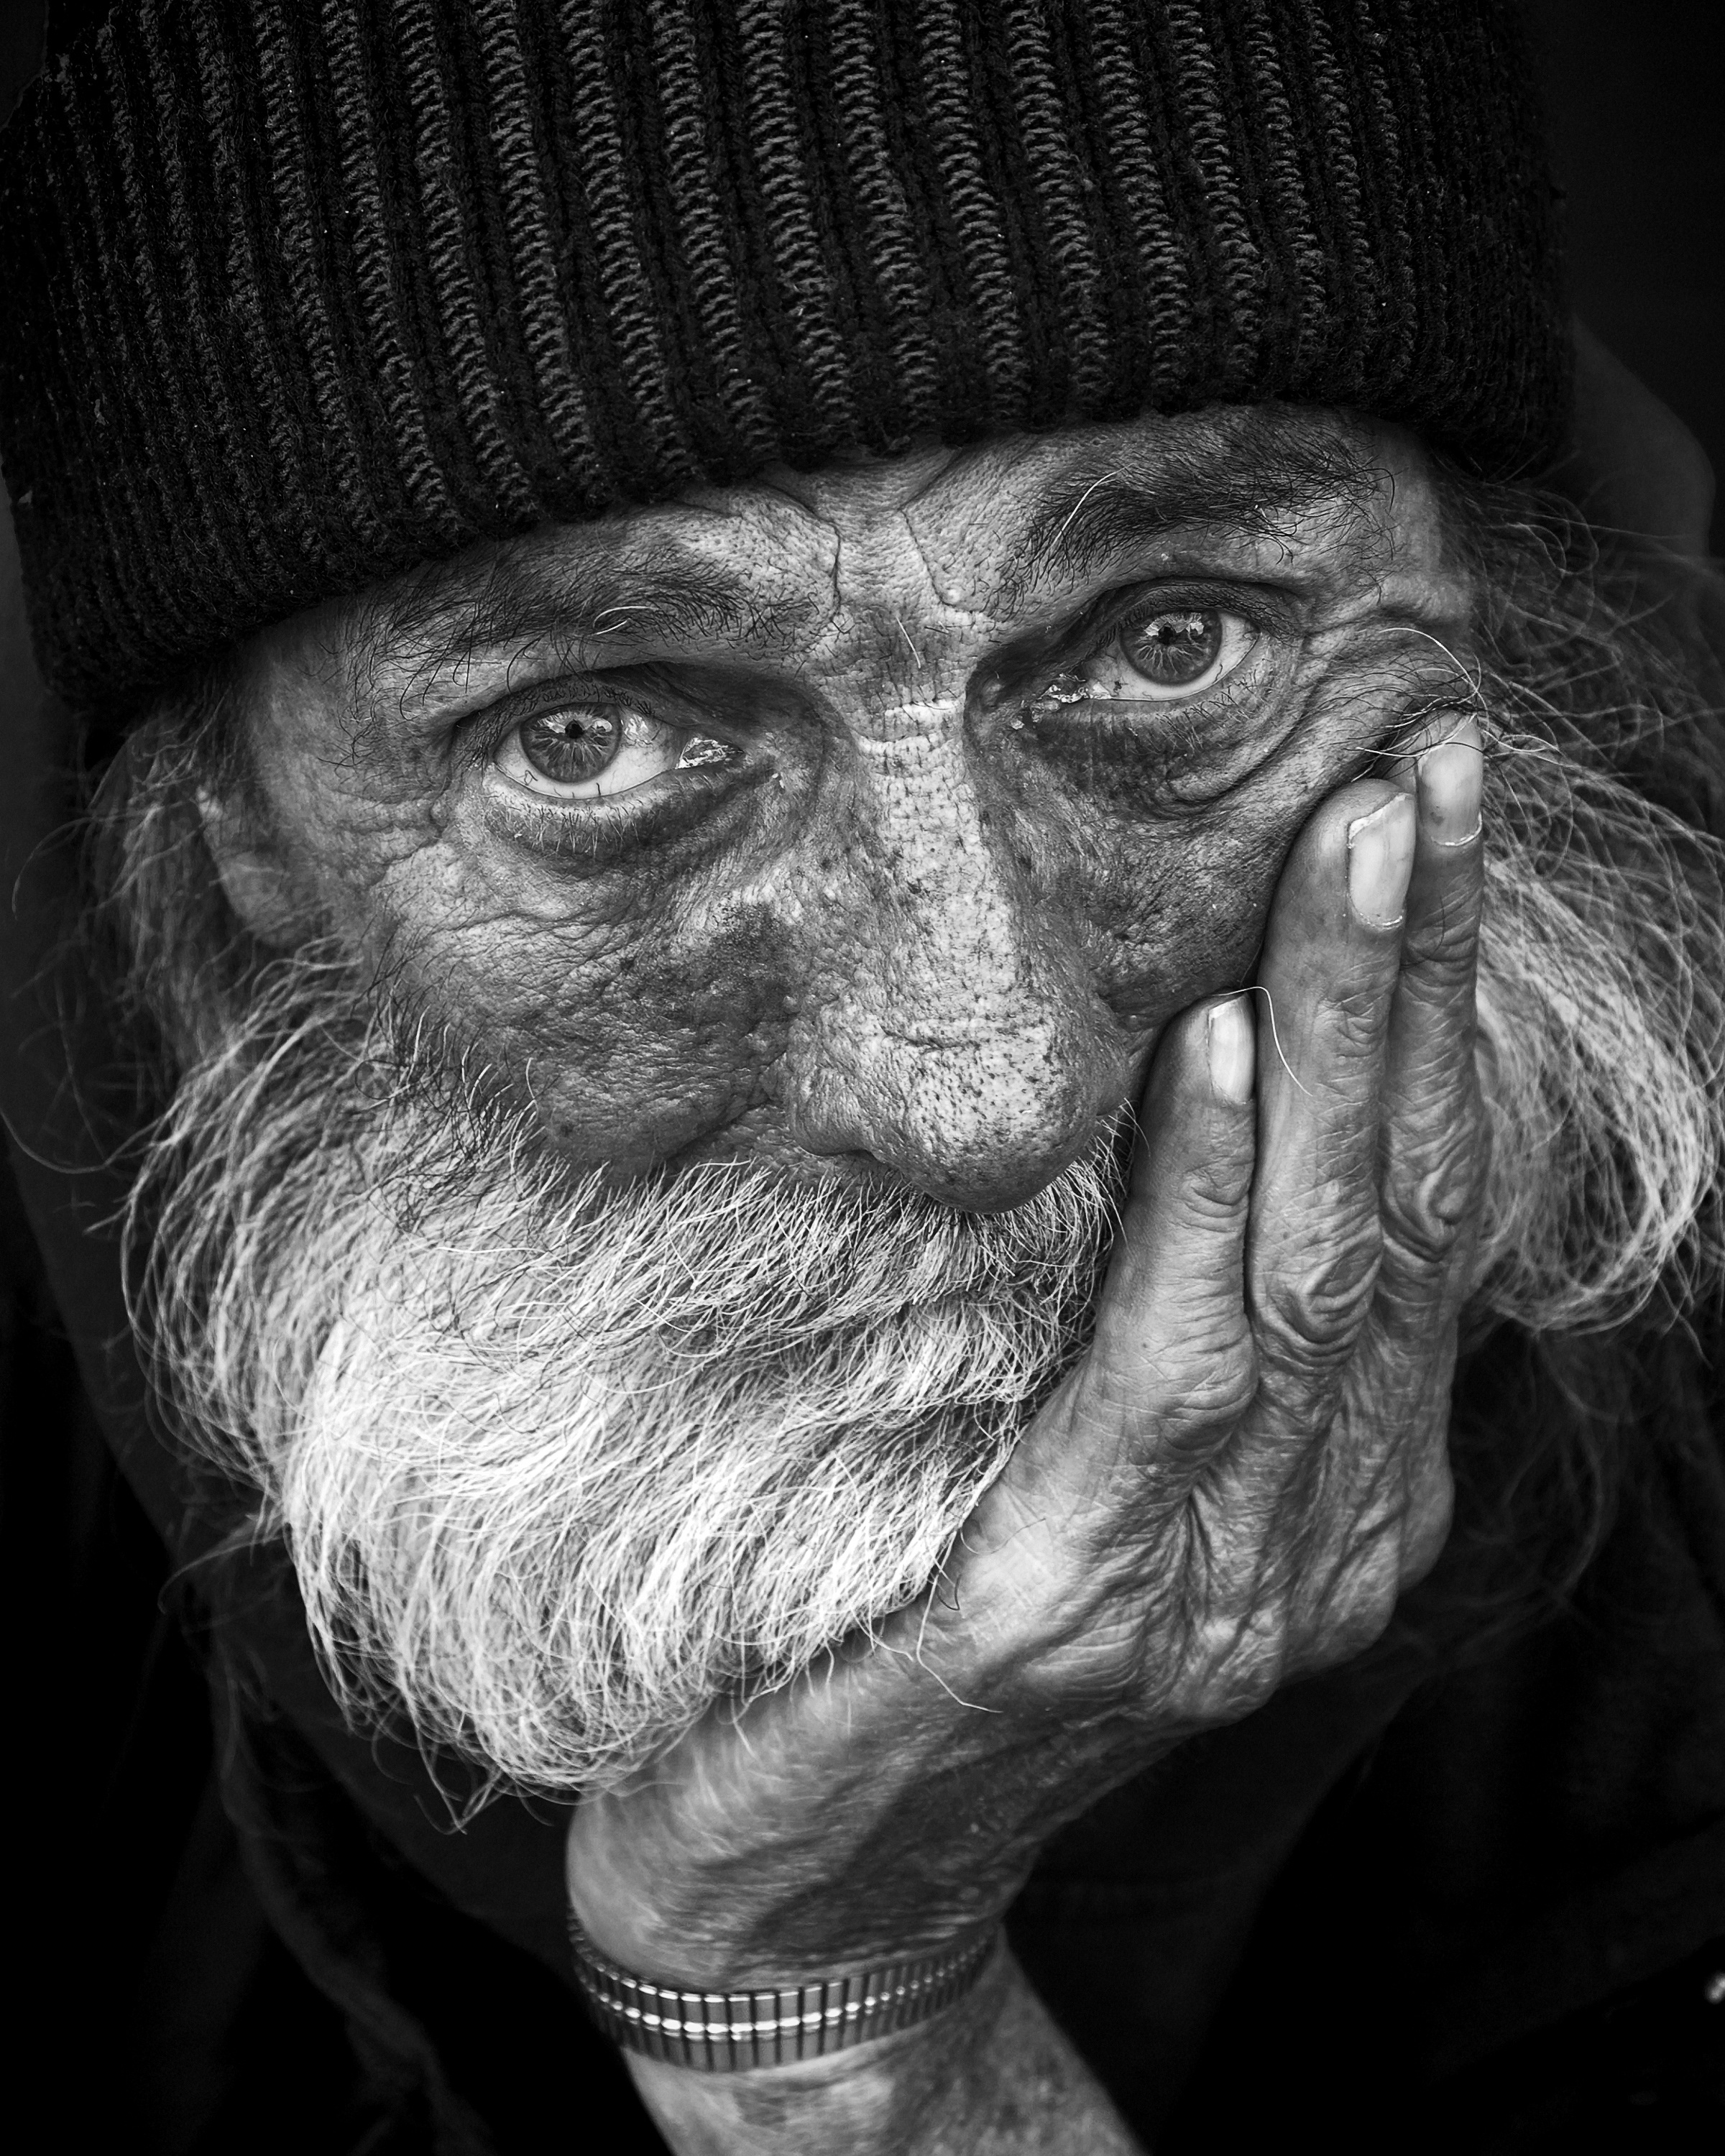
man, person, black and white, people, hair, street, photography, old, city, male, social, portrait, food, community, charity, darkness, black, monochrome, beard, life, close up, sad, face, shelter, men, homeless, drawing, eye, glasses, head, poverty, relief, volunteer, beggar, unhappy, poor, hungry, issue, hunger, peoples, homelessness, services, volunteering, outreach, monochrome photography, facial hair